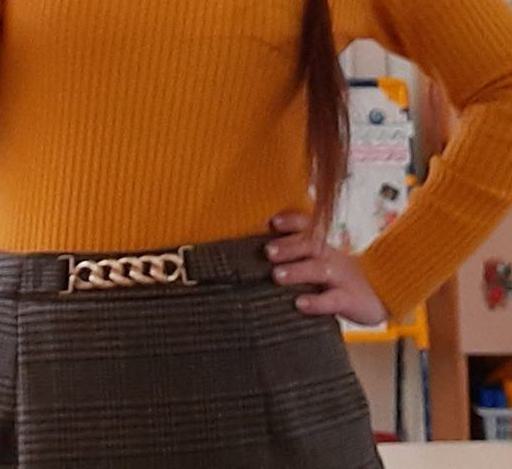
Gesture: no_gesture